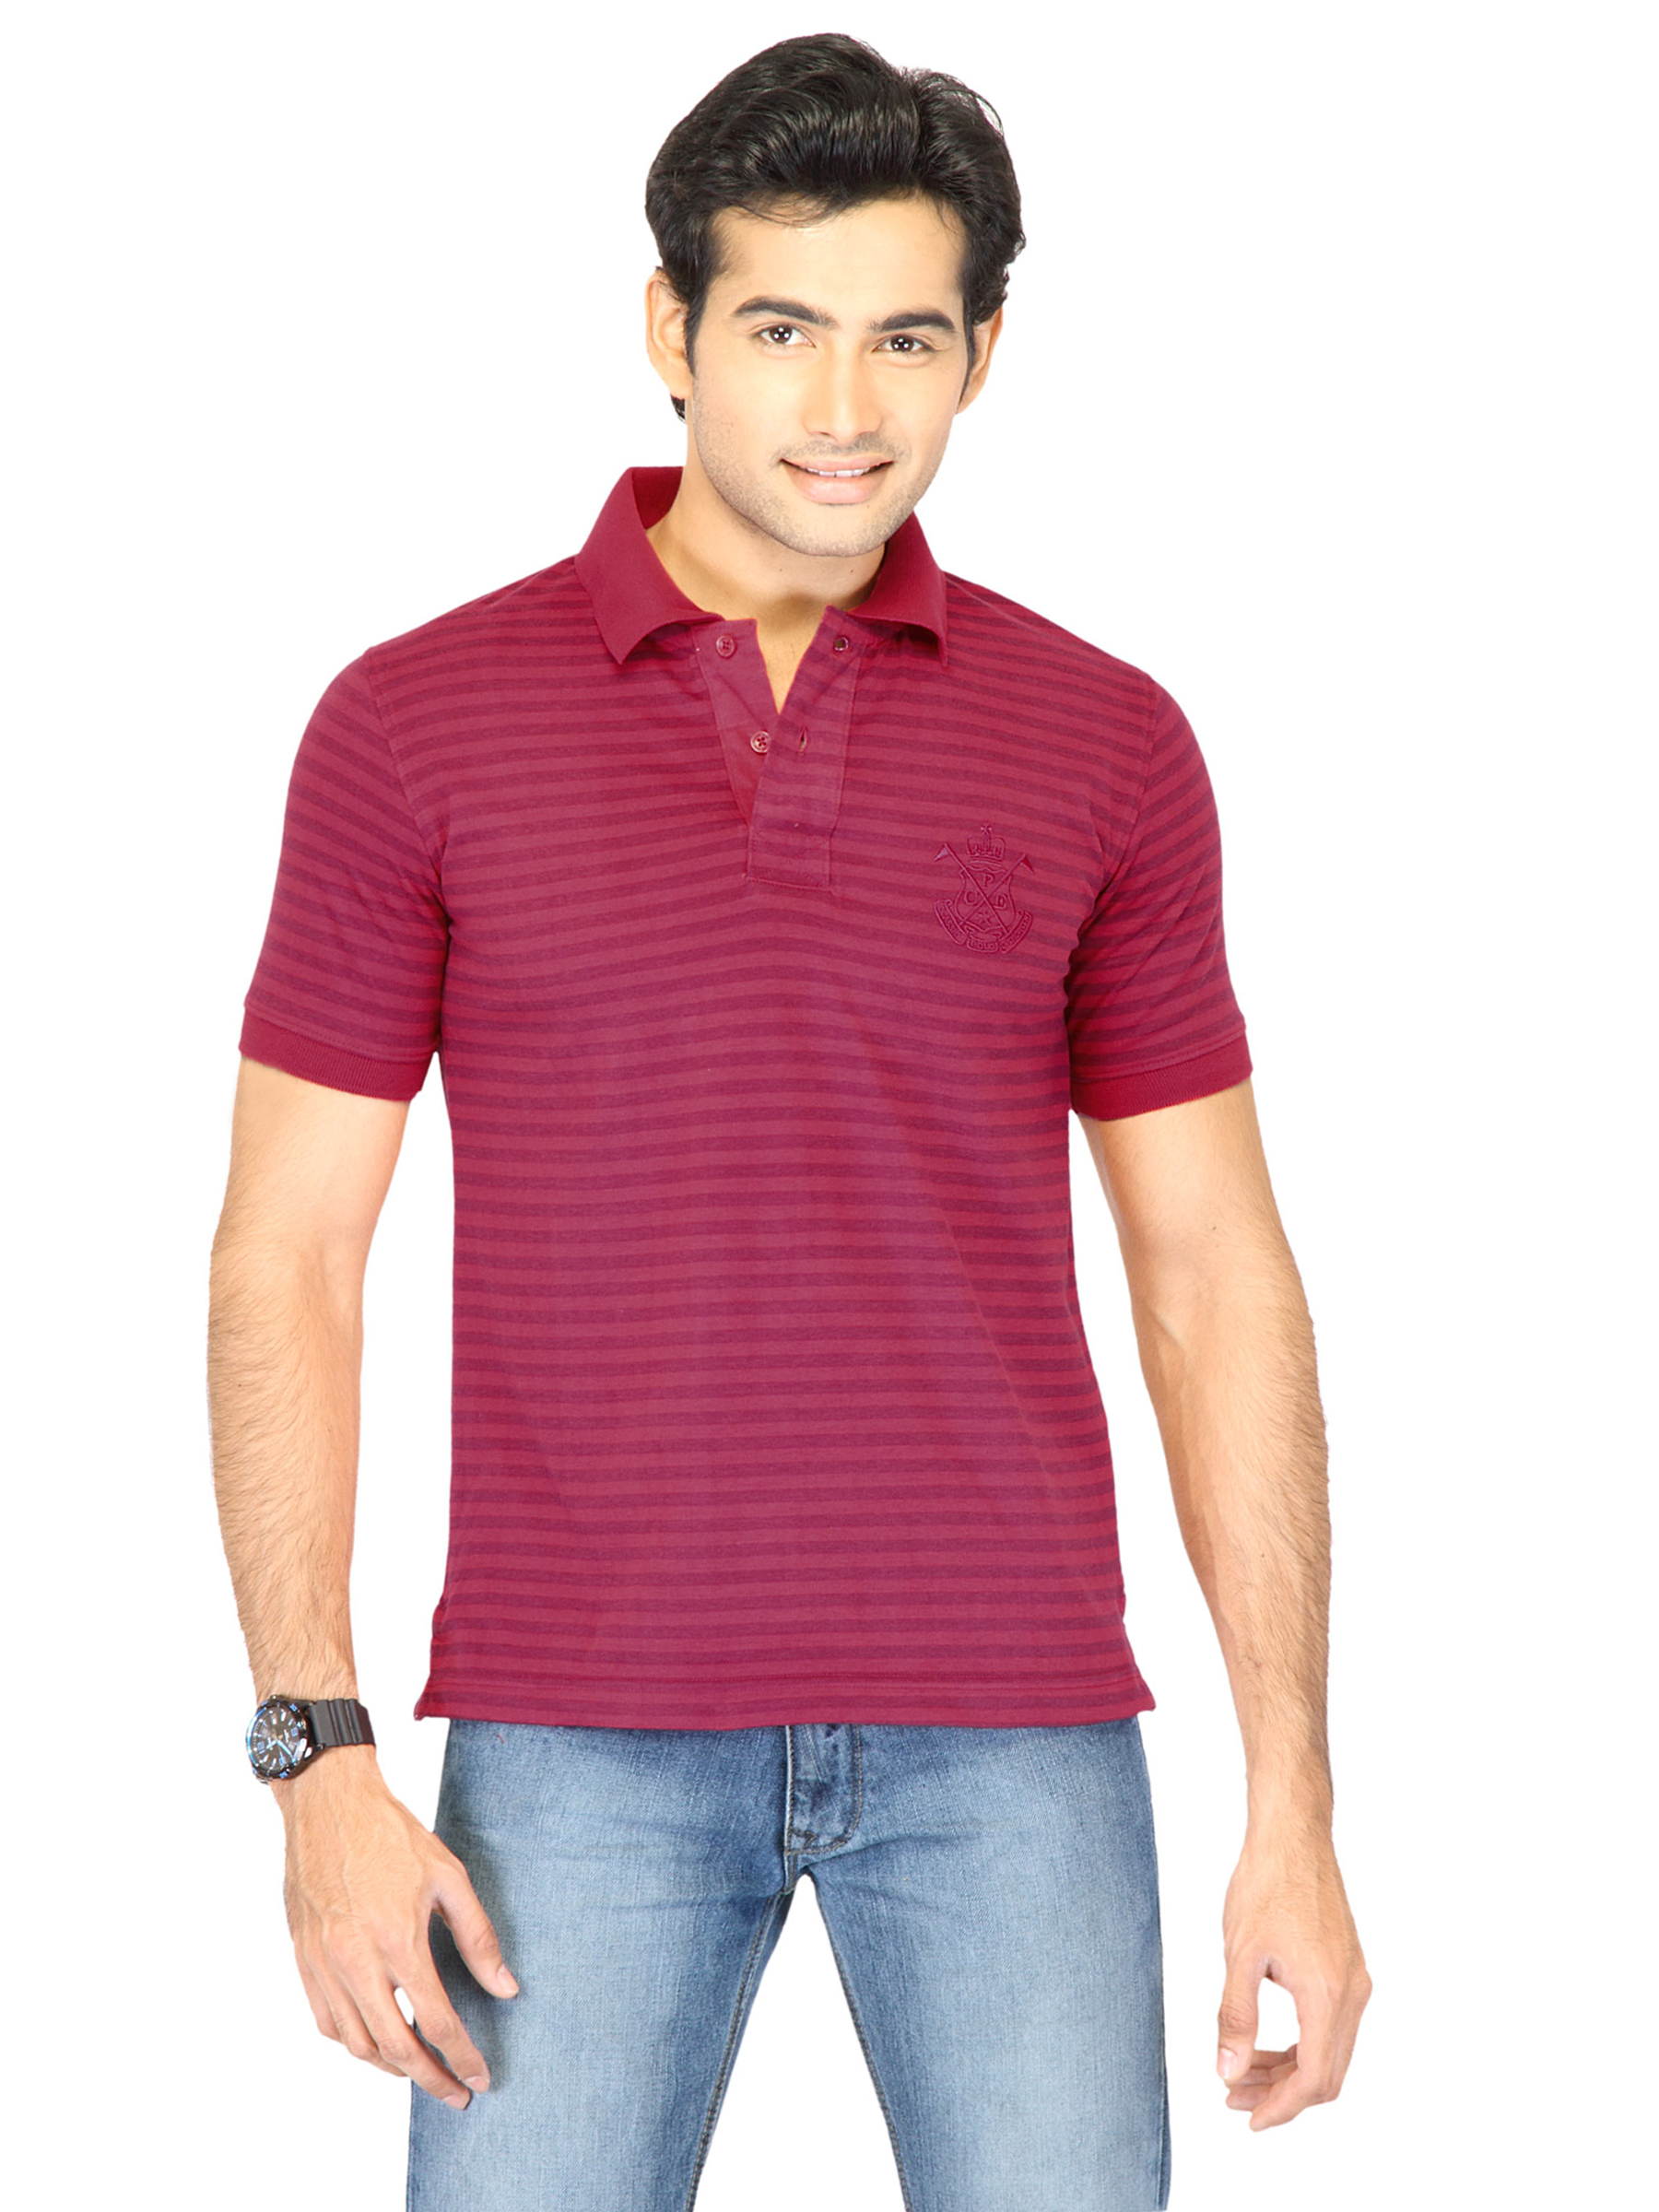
Classic Polo Men Stripes Red Tshirts
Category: Apparel / Topwear / Tshirts
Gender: Men
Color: Red
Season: Fall 2011
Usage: Casual